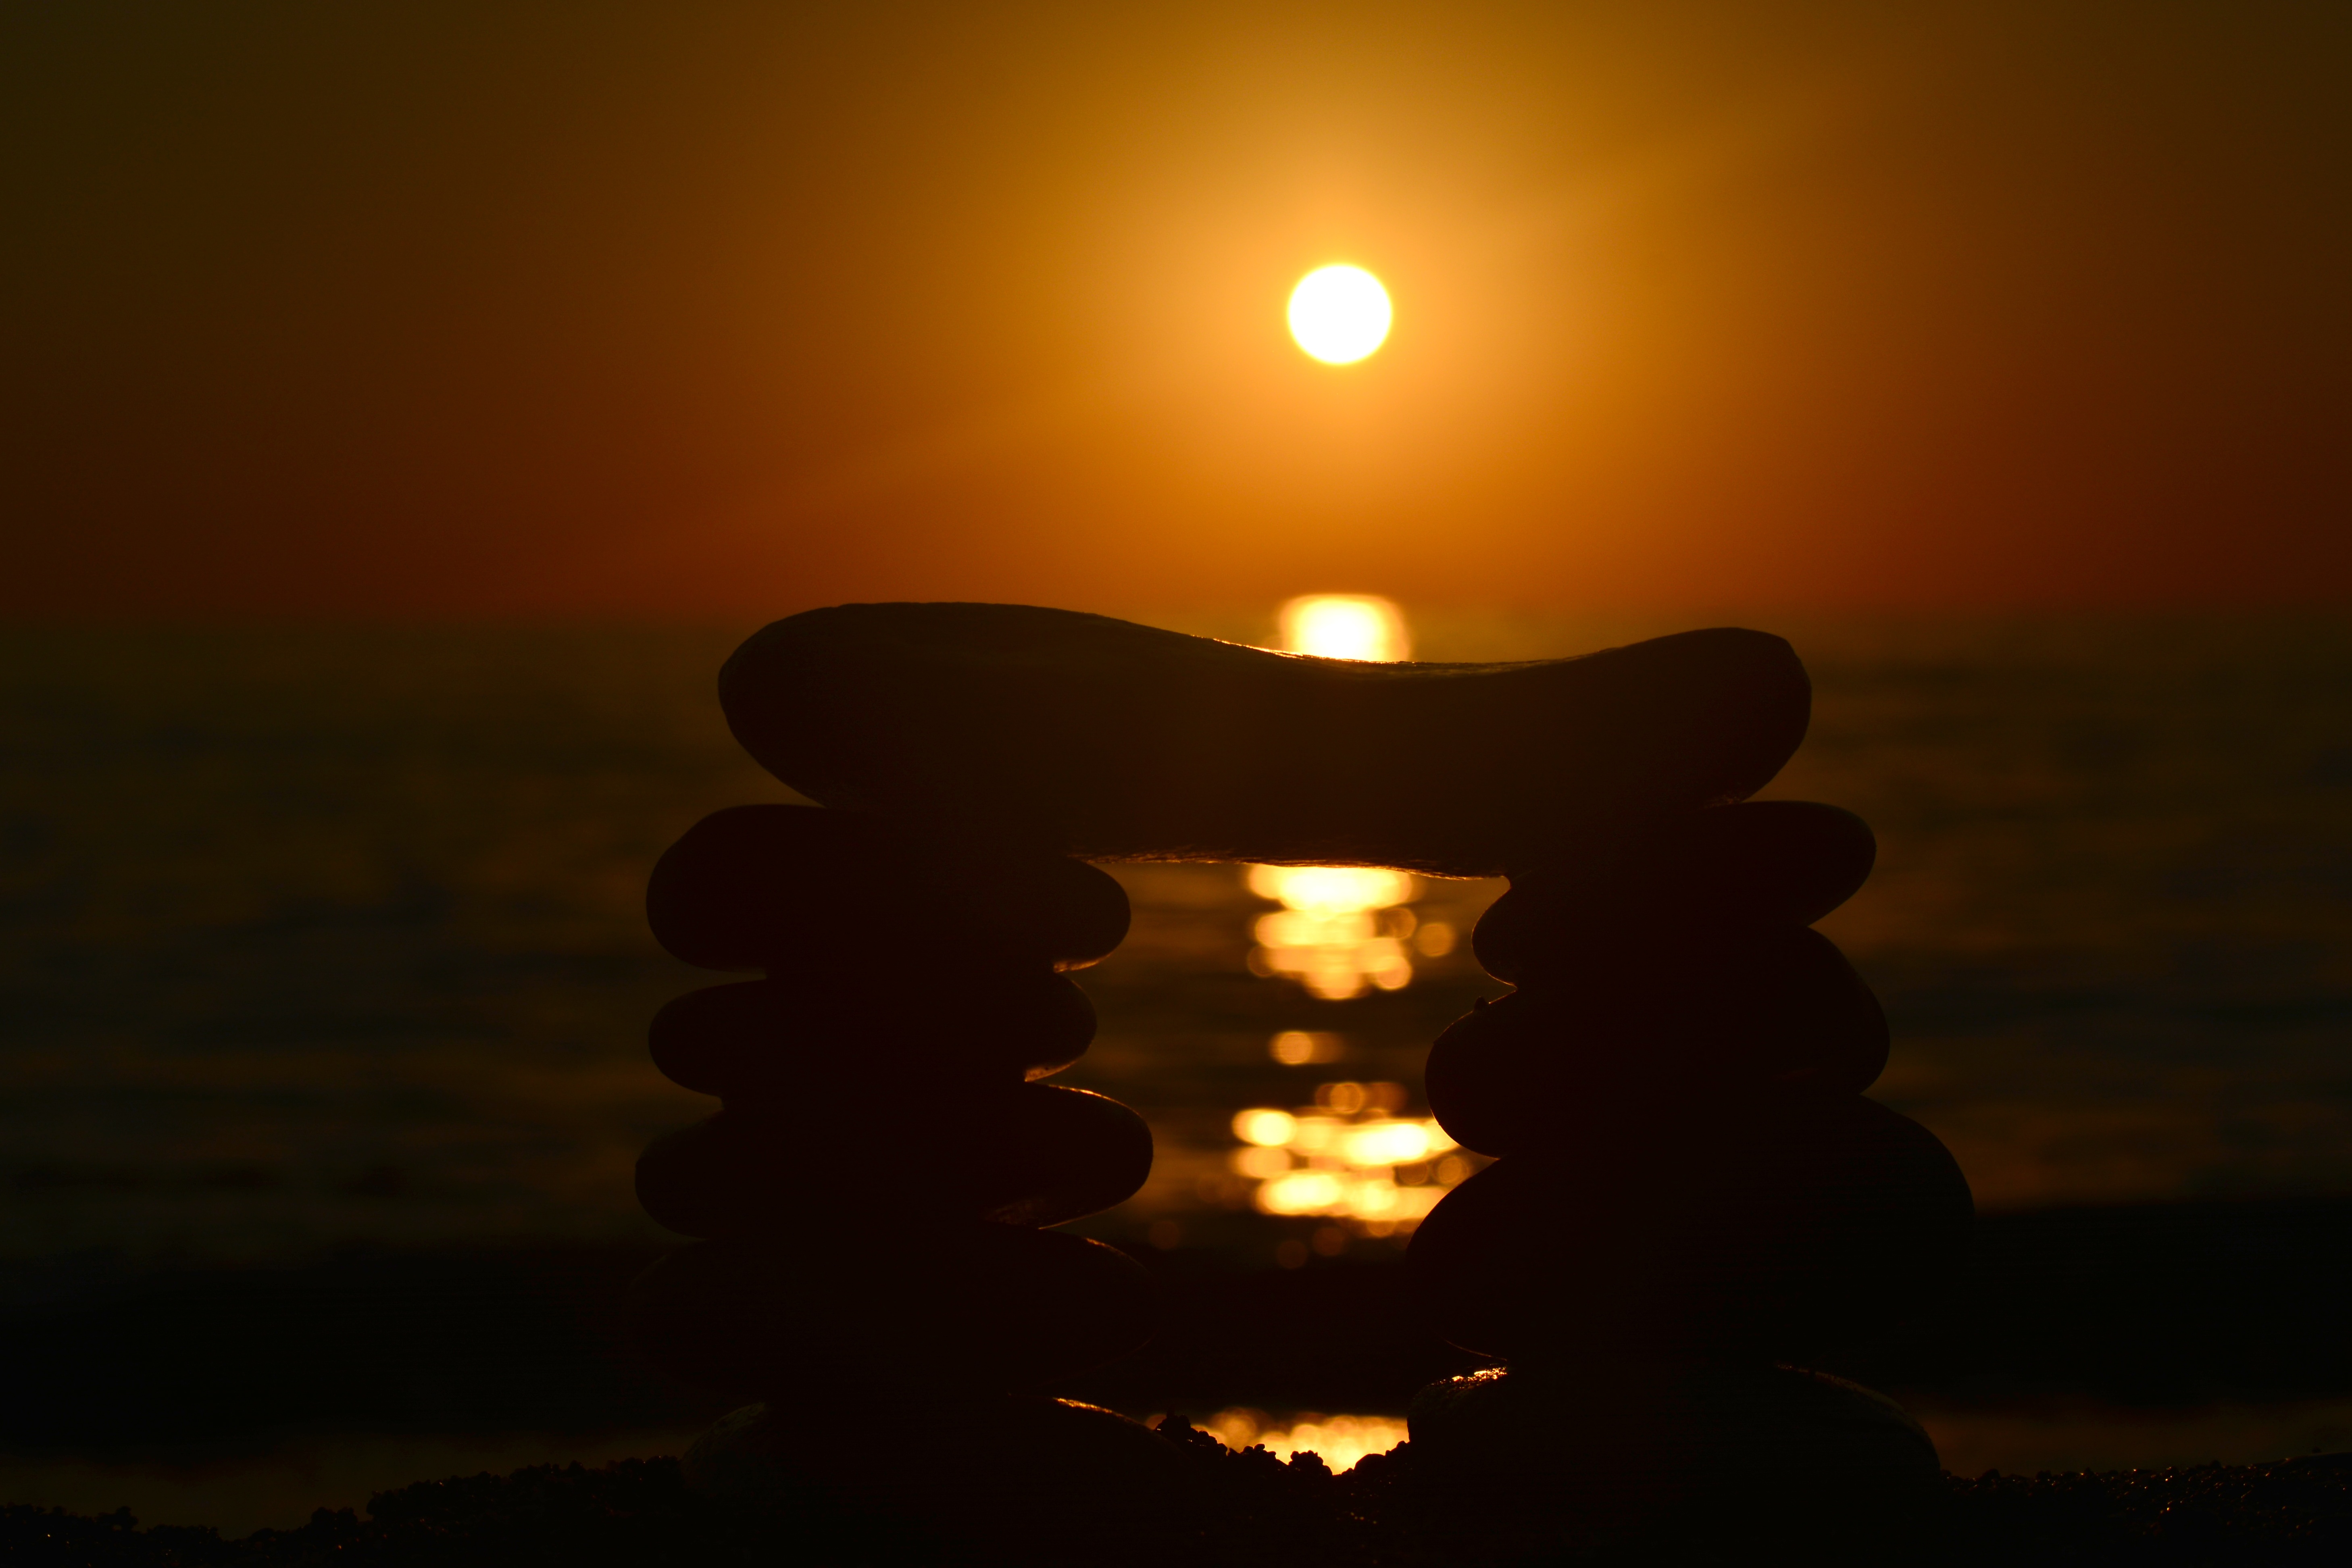
light, sunrise, sunset, night, sunlight, morning, dawn, atmosphere, evening, reflection, darkness, lighting